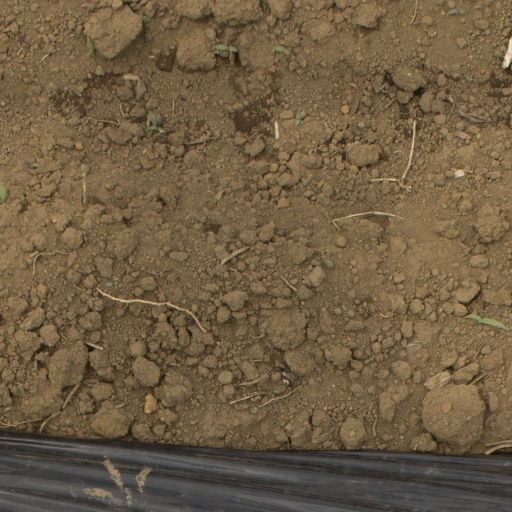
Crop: Jerusalem artichoke